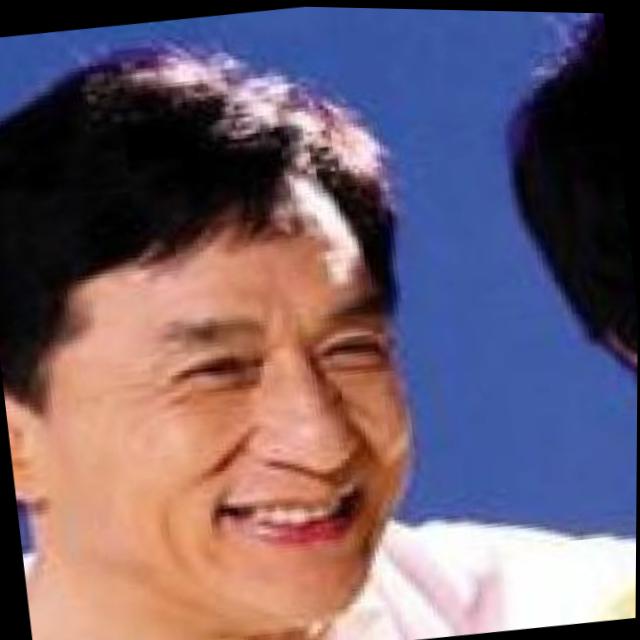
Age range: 45-64